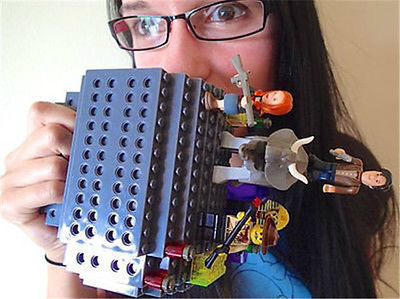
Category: mug